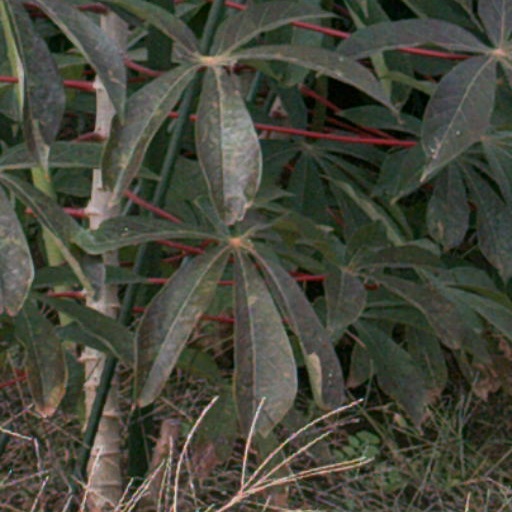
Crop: cassava